Terminal 2 of Shuangliu International Airport station

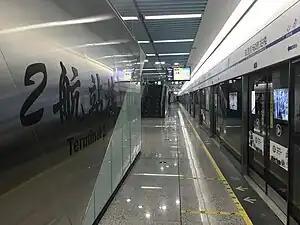

Terminal 2 of Shuangliu International Airport is a station on Line 10 of the Chengdu Metro in China. It was opened on 6 September 2017. The station serves Terminal 2 of Chengdu Shuangliu International Airport and connects to Shuangliu Airport railway station.